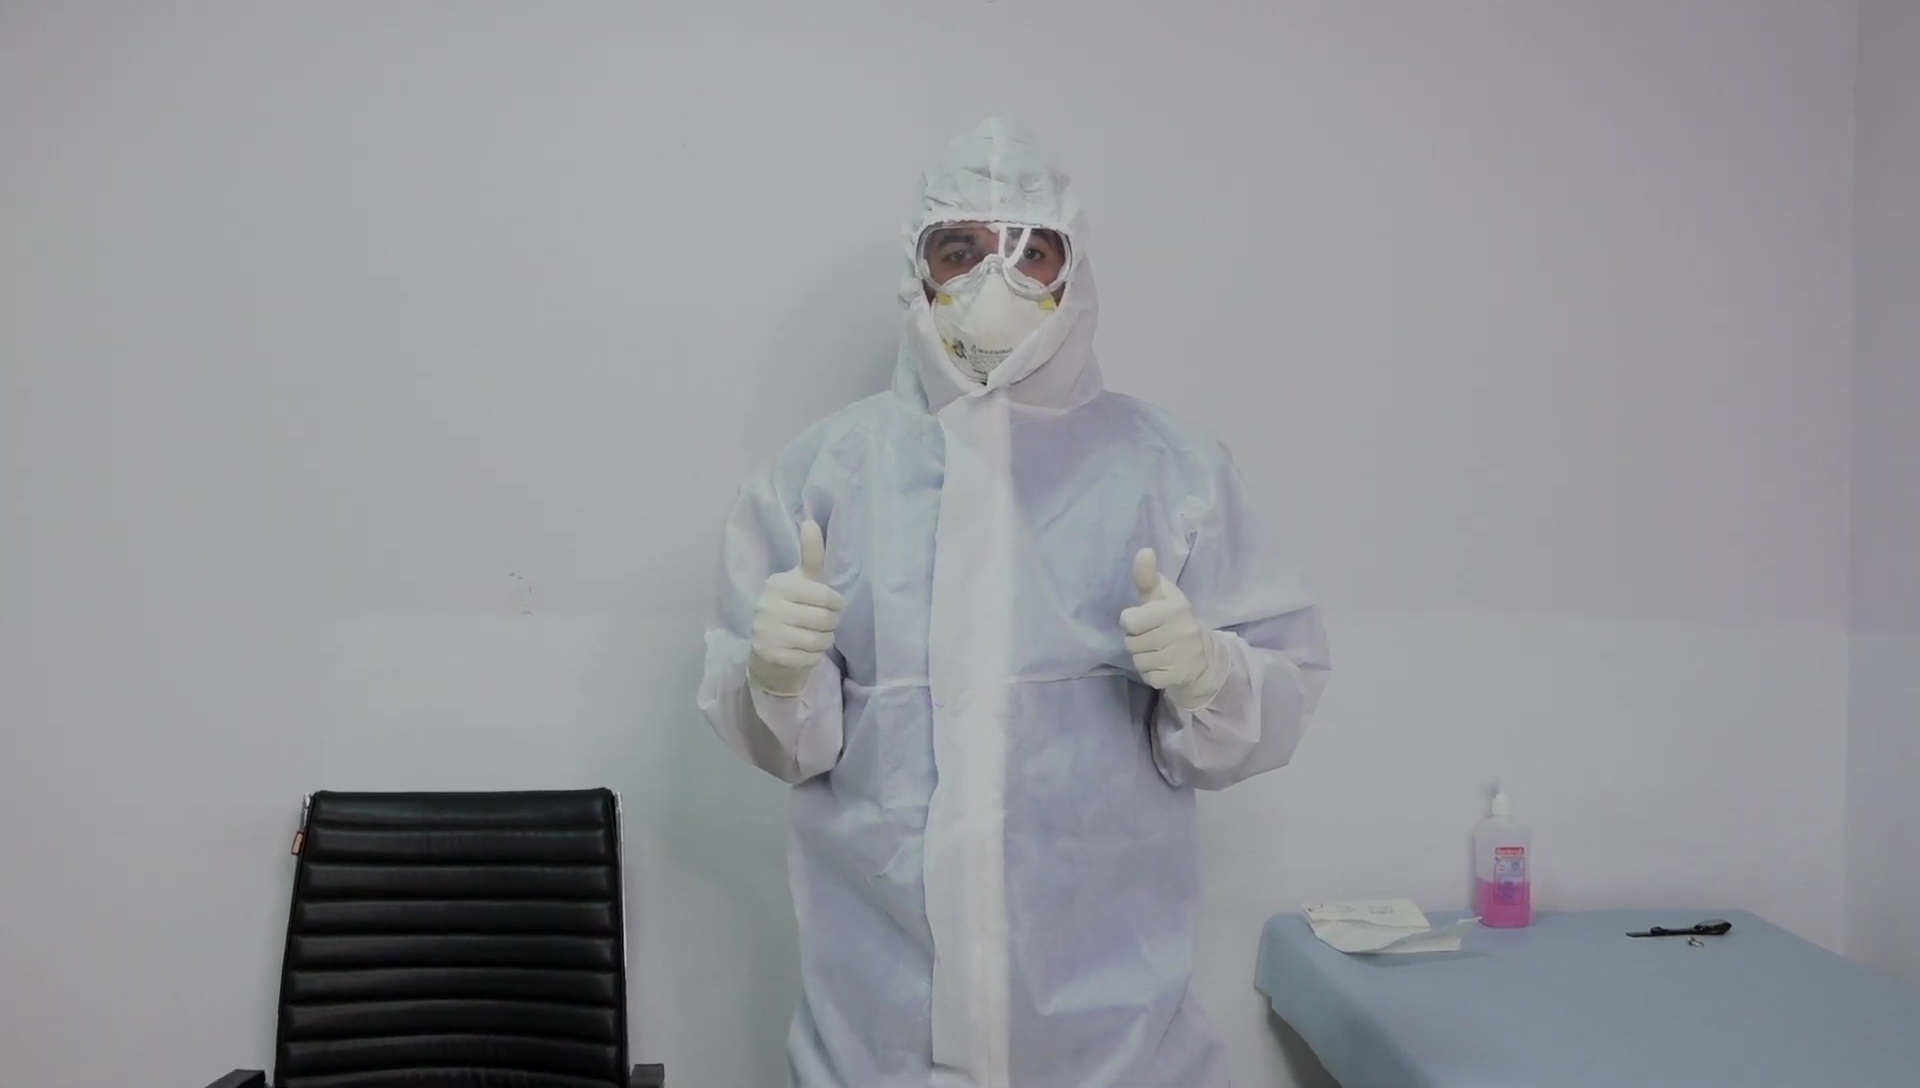
Objects detected:
Gloves
Gloves
Goggles
Mask
Coverall